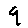
Label: 9